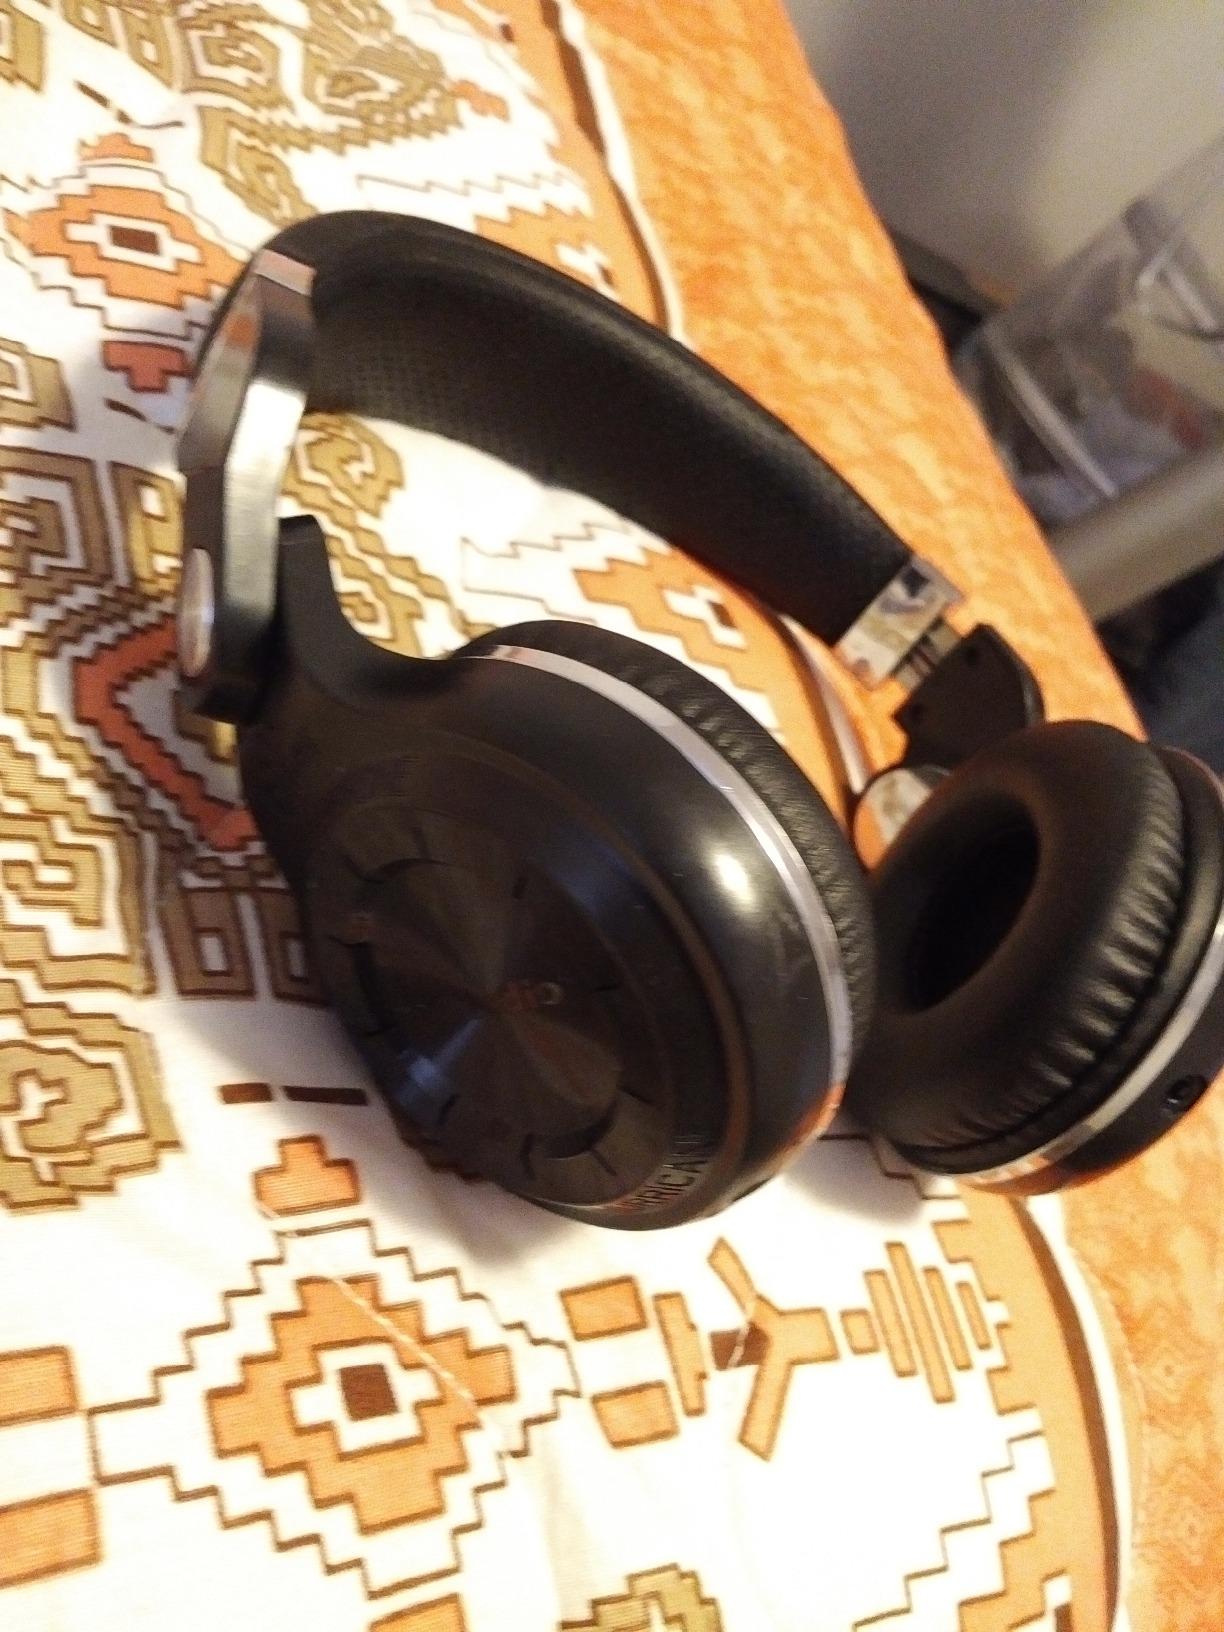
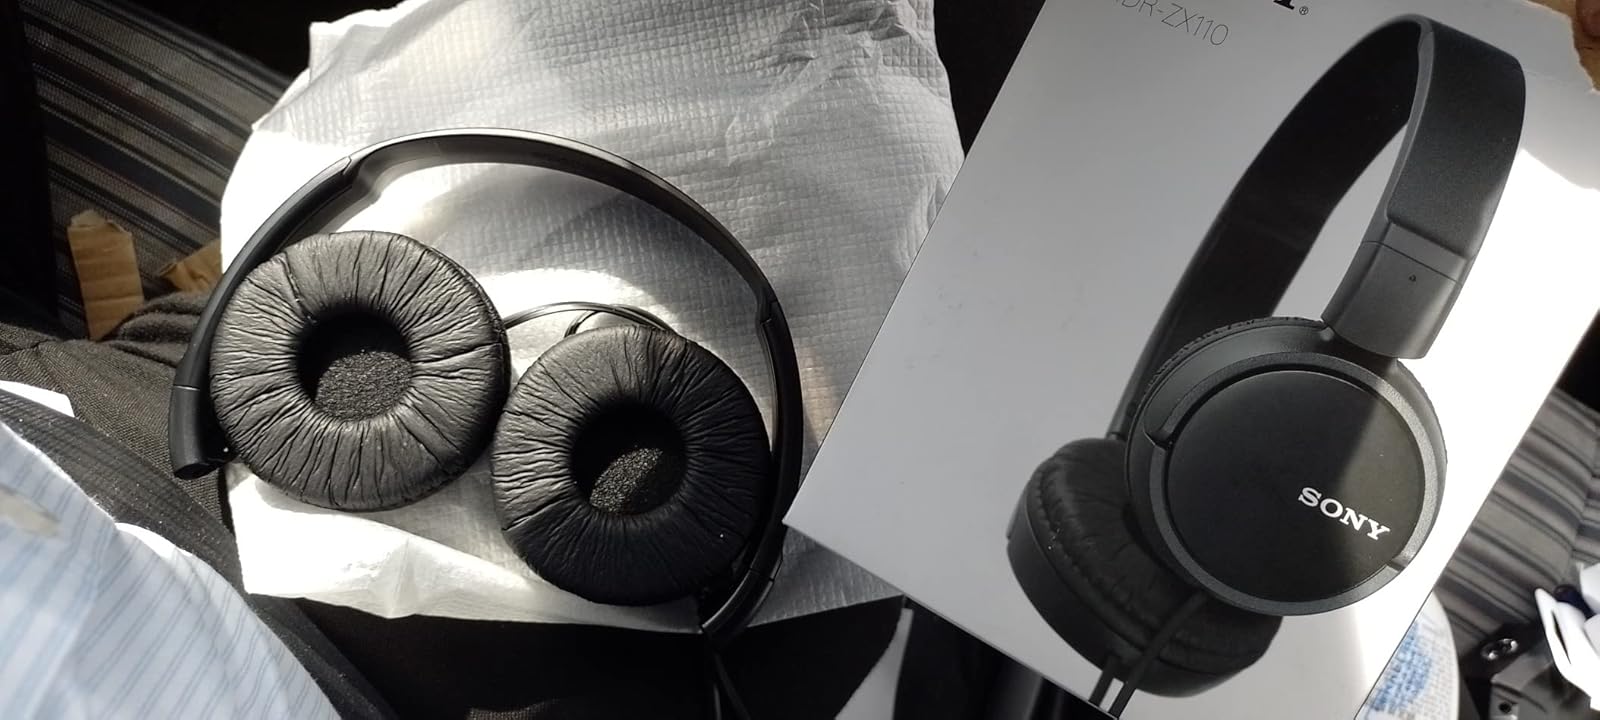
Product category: headphones
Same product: no